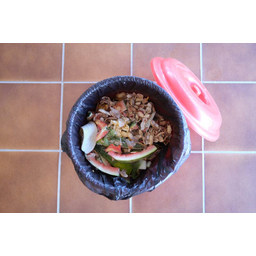
Label: generalcompost